Pac-Man (Atari 2600 video game)

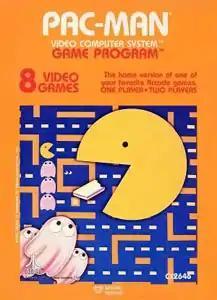
Box art by Hiro Kimura

Pac-Man is a 1982 maze video game developed and published by Atari, Inc. for the Atari 2600 (originally known as the Atari Video Computer System) as a port of Namco's 1980 arcade game of the same name. The player controls the title character, who attempts to eat all of the wafers in a maze while avoiding four ghosts that pursue him. Eating flashing wafers at the corners of the screen causes the ghosts to temporarily turn blue and flee, allowing Pac-Man to eat them for bonus points. Once eaten, a ghost is reduced to a pair of eyes, which return to the center of the maze to be restored.